Avalokiteśvara

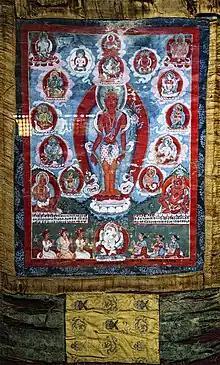
Sṛṣṭikartā Lokeśvara (Avalokiteshvara in the process of creation), in which the bodhisattva takes on the form of Sṛṣṭikartā (creator) and emanates all the Hindu gods for the benefit of sentient beings

One prominent Buddhist story tells of Avalokiteśvara vowing never to rest until he had freed all sentient beings from saṃsāra. Despite strenuous effort, he realizes that many unhappy beings were yet to be saved. After struggling to comprehend the needs of so many, his head splits into eleven pieces. Amitābha, seeing his plight, gives him eleven heads with which to hear the cries of the suffering. Upon hearing these cries and comprehending them, Avalokiteśvara tries to reach out to all those who needed aid, but found that his two arms shattered into pieces. Once more, Amitābha comes to his aid and invests him with a thousand arms with which to aid the suffering multitudes.